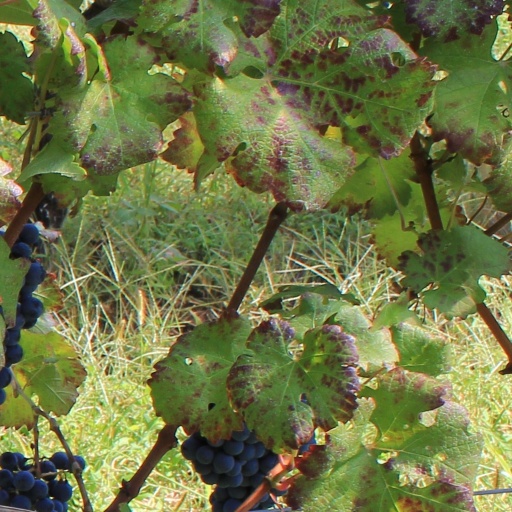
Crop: grape